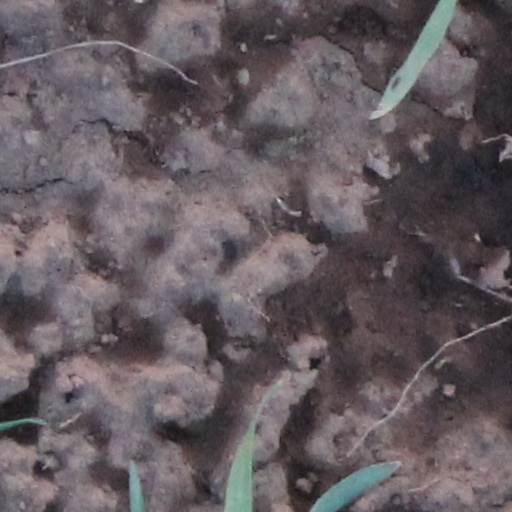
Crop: wheat